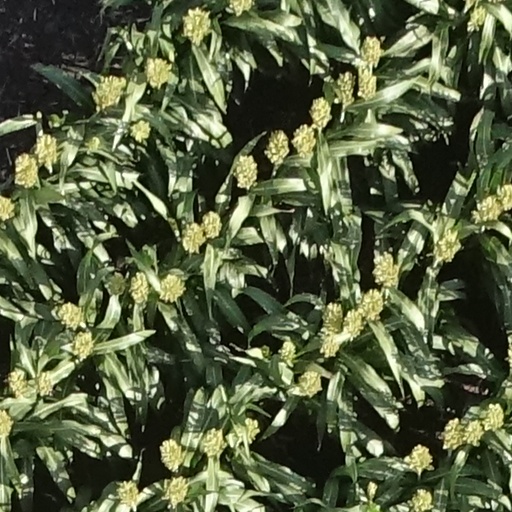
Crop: sorghum